Thomas Gage

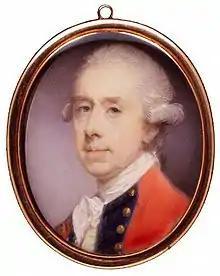
Miniature of Gage by Jeremiah Meyer, R.A.,

On 25 June 1775, Gage wrote a dispatch to Great Britain, notifying Lord Dartmouth of the results of the battle on 17 June. Three days after his report arrived in England, Dartmouth issued the order recalling Gage and replacing him with William Howe. The rapidity of this action is likely attributable to the fact that people within the government were already arguing for Gage's removal, and the battle was just the final straw. Gage received the order in Boston on 26 September, and set sail for England on 11 October.